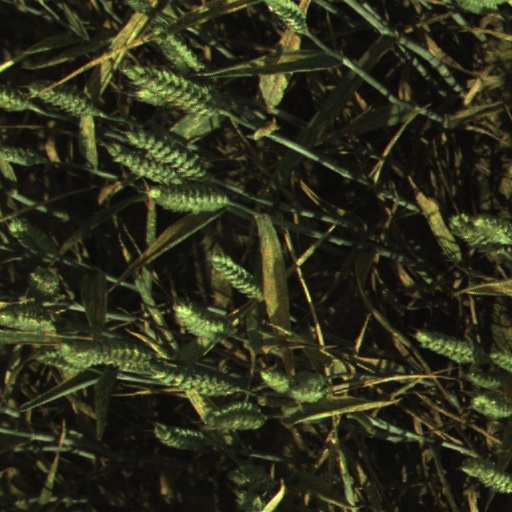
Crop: wheat